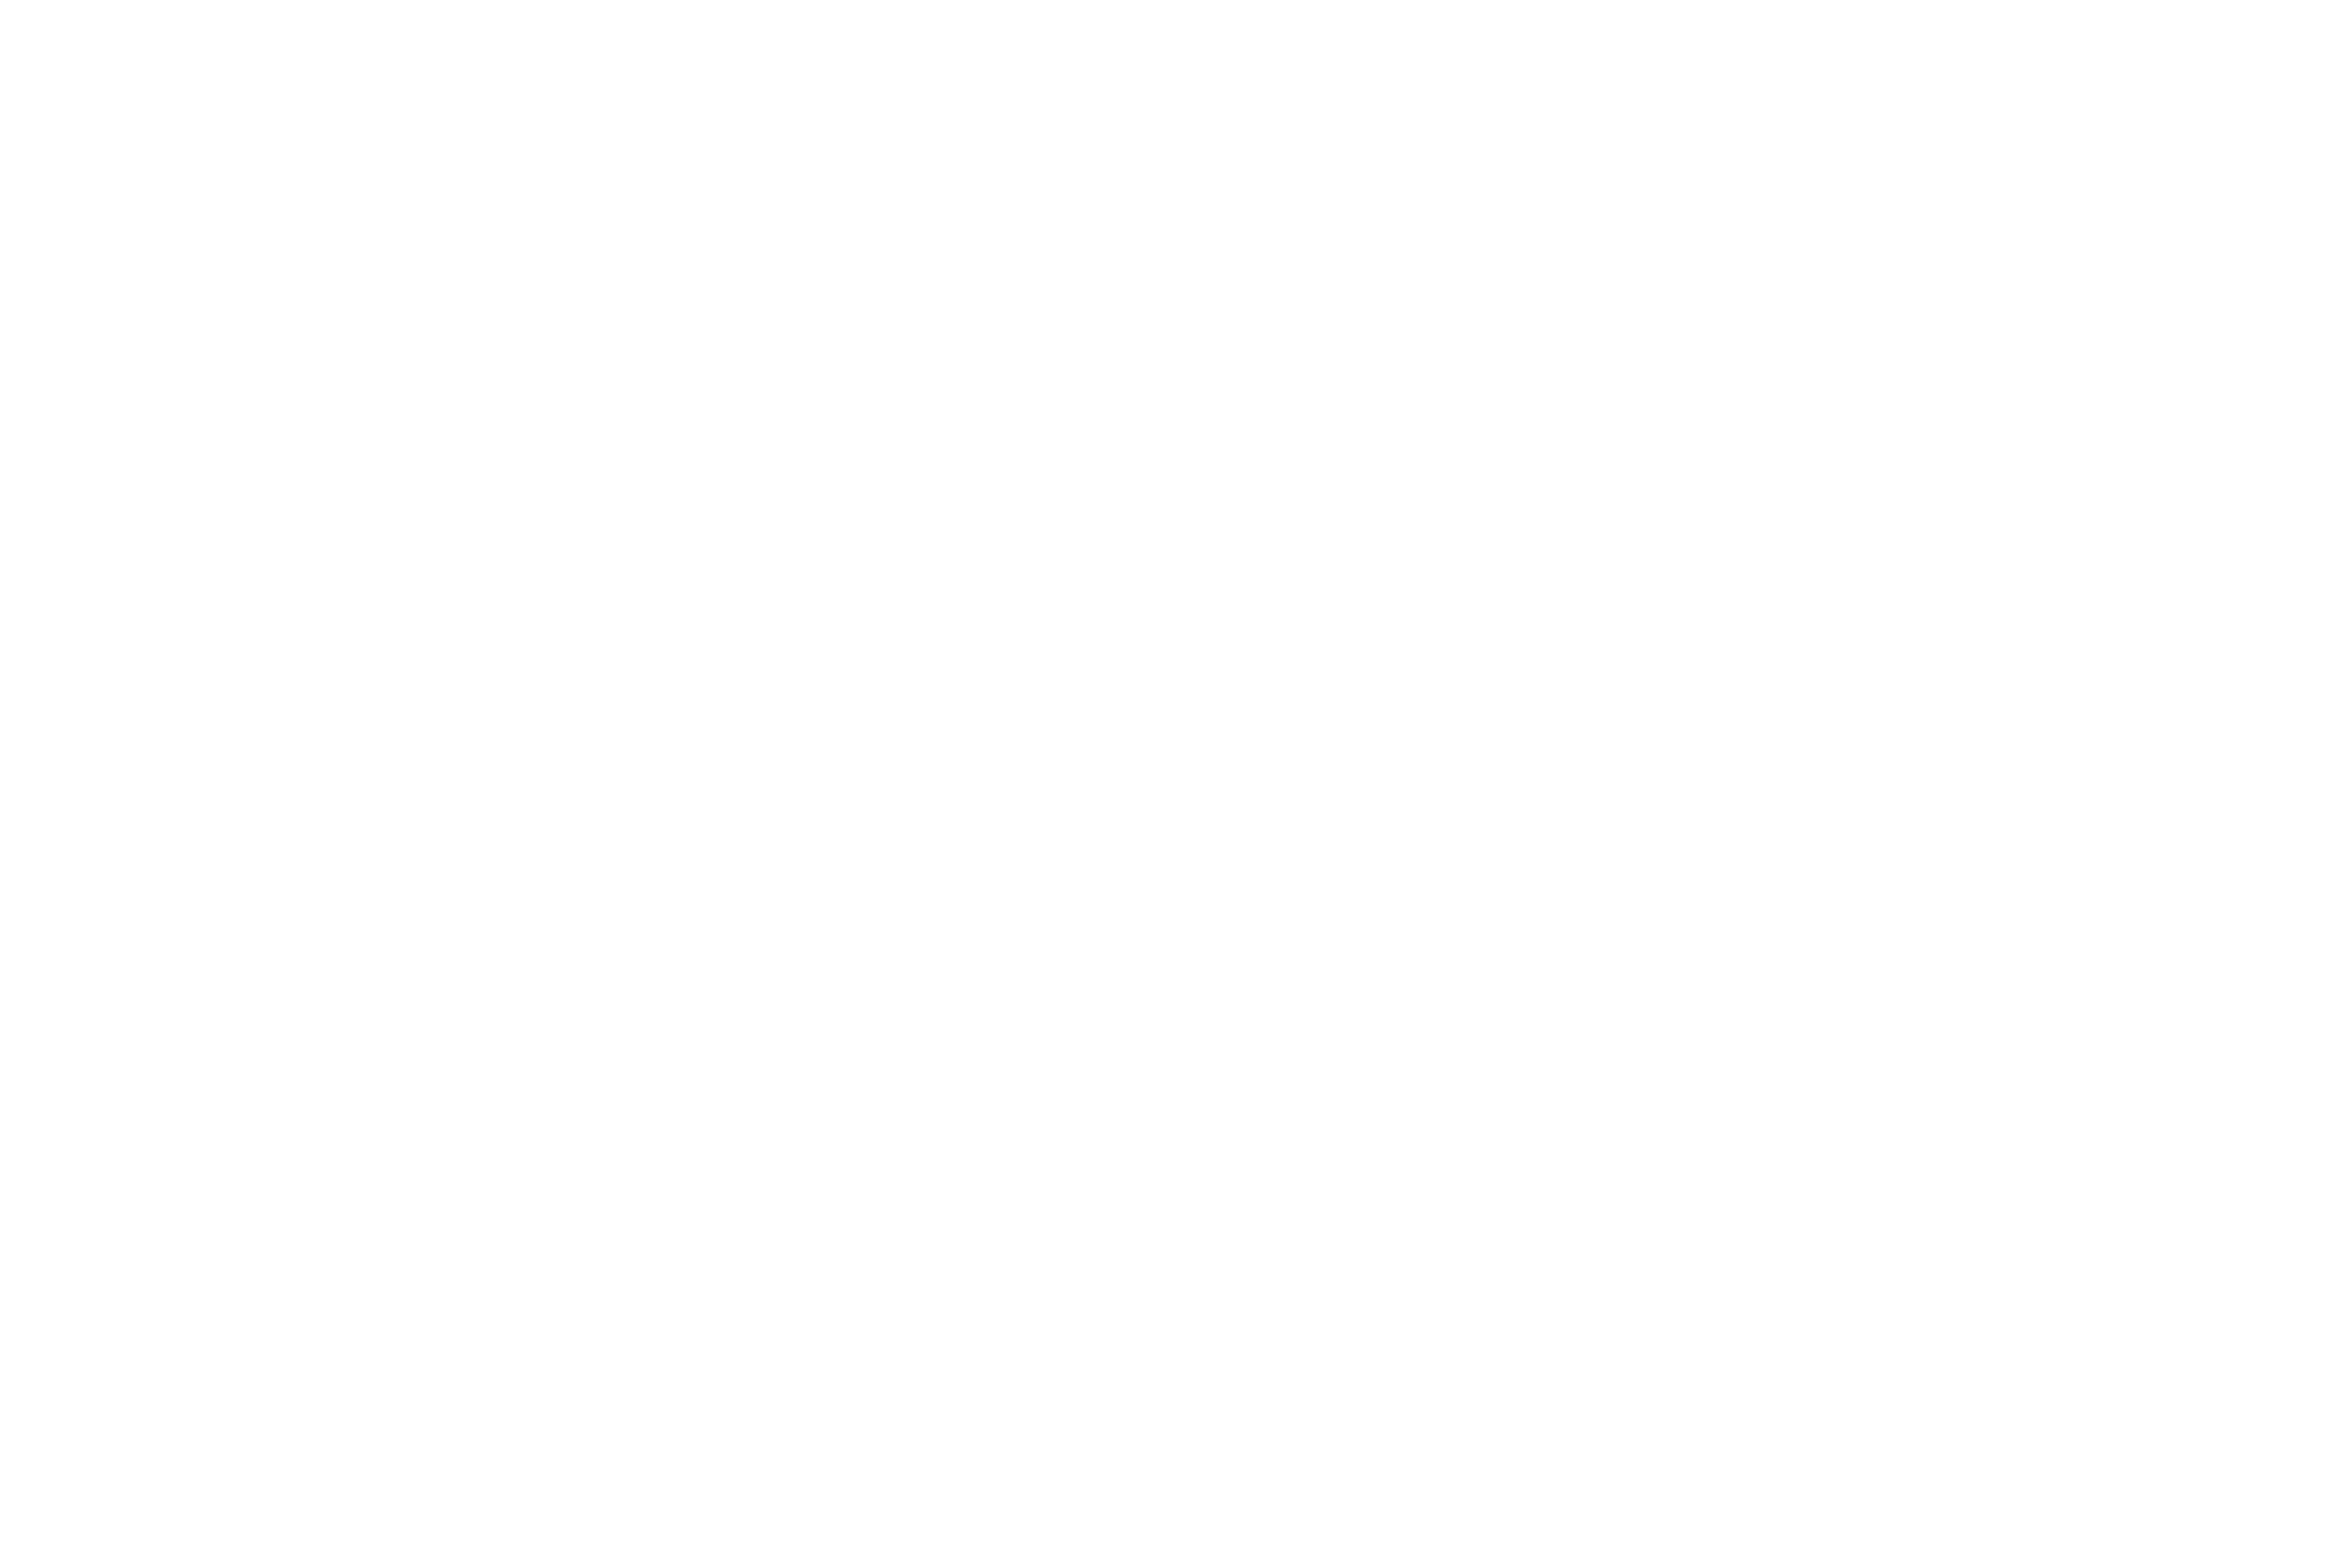
line, product